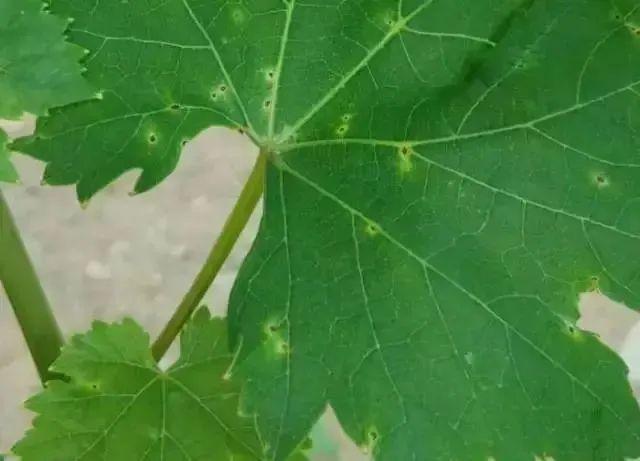
Plant: Grape
Disease: grape leaf spot